Takuya Sugi

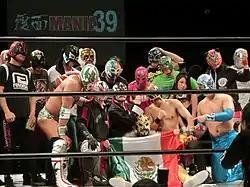
SUGI at the Fukumen Mania 2019.

Their reign ended in June, when Sugi and Masamune lost the titles to the new team of Ikuto Hidaka and Fuminori Abe. The same month, Sugi joined Kohei Sato and challenged Masato Tanaka and Yuji Hino for the NWA Intercontinental Tag Team Championship, but they were defeated. He followed with a significantly successful tenure in the "Fire Festival 2018", scoring wins over Hino, Shinjiro Otani and Hiroshi Yamato, though victory escaped his grasp again. In November, Sugi would prove better in the short "Tenka-Ichi Junior Tournament 2018" for the vacated International Junior Heavyweight Championship and NWA World Junior Heavyweight Championship, winning the tournament and the titles after beating Tatsuhito Takaiwa, Asuka and Hayata. Now as a champion, he resumed his team Kohei Sato to compete in the "Furinkazan Tag Tournament 2018", where they also won by defeating Chris Vice and Shogun Okamoto at the finals.